1915 Argentine Primera División final

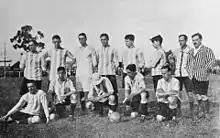
Racing Club, champions

The 1915 Argentine Primera División final was the match that determined the winner of 1915 season of Argentine Primera División. The final was contested by Racing and San Isidro, in order to decide a champion after both teams had finished tied on points (46 in 24 matches played) at the end of the tournament. Although Racing has a much larger goal difference than its rival (+90 vs +60) the Association decided to held a match to decide a champion.